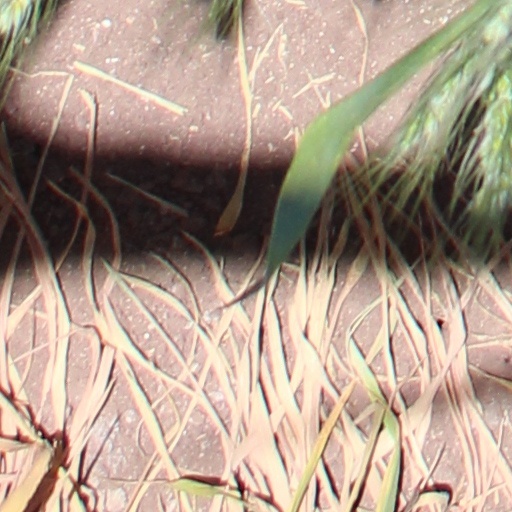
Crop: wheat